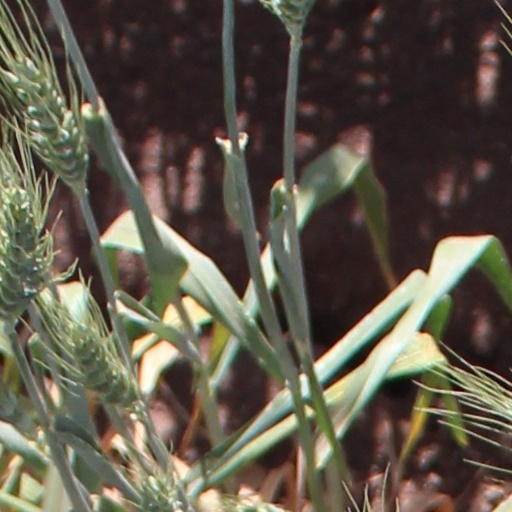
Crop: wheat